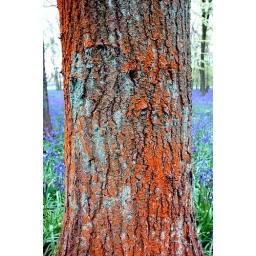
This tree alone wore red to celebrate Spring, the forest floor all around carpeted for acres around in bluebells